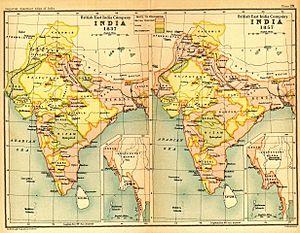
La domination de la Compagnie britannique des Indes orientales en Inde est la période durant laquelle la Compagnie étend son contrôle sur le sous-continent indien.